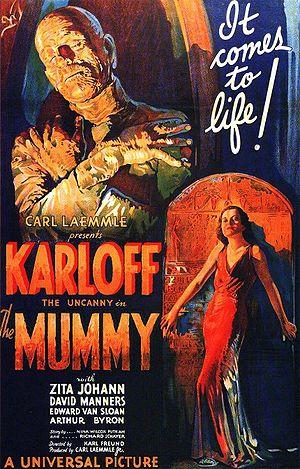
La Momie est un film fantastique et d'aventure américain écrit et réalisé par Stephen Sommers, sorti en 1999. C'est un remake d'un film américain de 1932, La Momie, également produit par Universal Pictures. Le film a pour personnage principal la momie d'un prêtre d'Égypte antique maudit qui est accidentellement ramené à la vie par des archéologues dans les années 1920. La momie poursuit les membres de l'expédition jusqu'au Caire pour se nourrir d'eux et accumule ainsi des pouvoirs magiques de plus en plus terrifiants, au point de menacer l'Égypte et le monde entier, tandis que l'aventurier Rick O'Connell et la bibliothécaire Evelyn Carnahan tentent de trouver un moyen de l'arrêter.
La Momie est un film d'horreur américain réalisé par Karl Freund, sorti en 1932.
Le cinéma fantastique est un genre cinématographique regroupant des films faisant appel au surnaturel, à l'horreur, à l'insolite ou aux monstres. L’intrigue se fonde sur des éléments irrationnels, ou irréalistes. Le genre se caractérise par sa grande diversité : il regroupe des œuvres inspirées du merveilleux, des films d'horreur faisant appel à l'épouvante, au cauchemar, à la folie. Bien que représentant un genre à part entière, le cinéma de science-fiction se rattache au fantastique en mettant en scène des faits considérés comme impossibles, et qui s'accompagnent pour certains d'entre eux, d'horreur et d'épouvante. Le cinéma fantastique tire son origine de la littérature du même genre, et commence par adapter les œuvres classiques comme Frankenstein ou le Prométhée moderne ou Dracula.